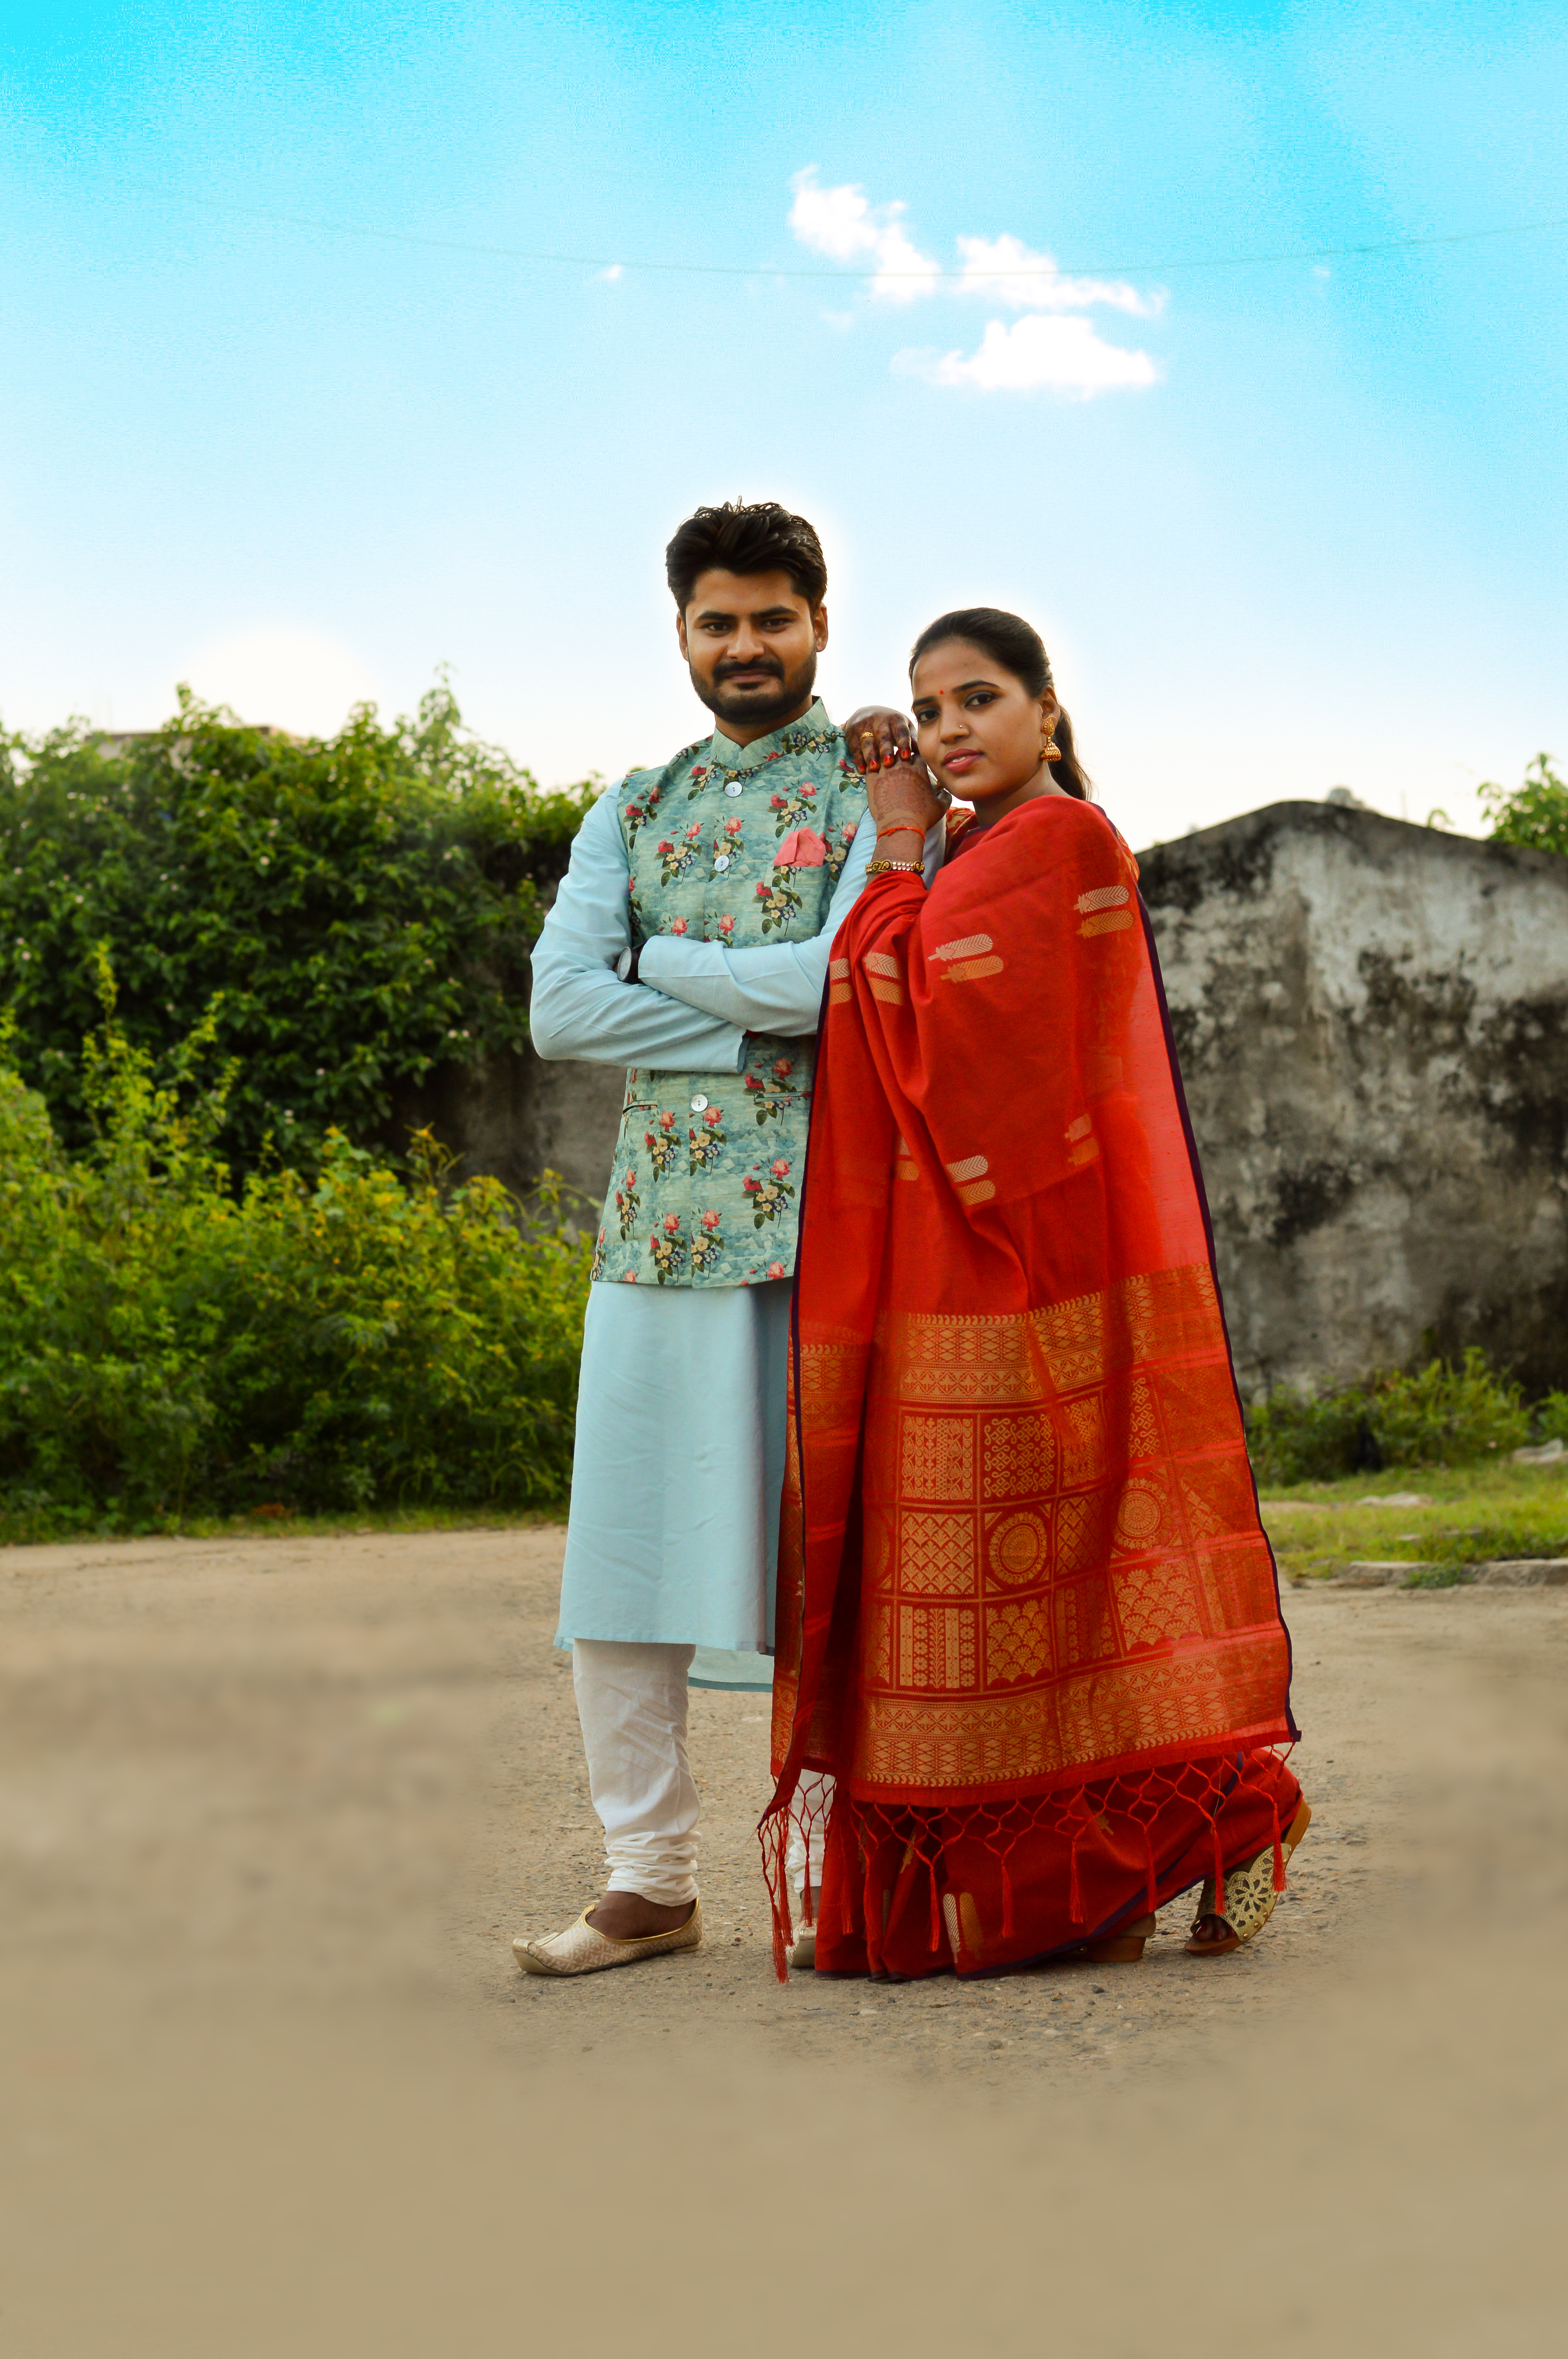
Vikas, Jyoti, pre wedding, India Wedding, indian couple, Love images, engagement pics, pre wedding shoot, india, pre wedding couple, clothing, sari, outerwear, formal wear, costume